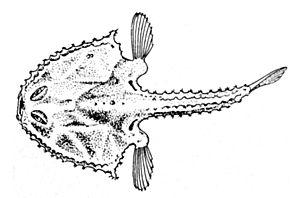
Les poisson chauve-souris ou ogcocephalidés forment une famille de poissons benthiques. Ils vivent dans les eaux profondes de l'Atlantique, de l'océan Indien et de l'Ouest du Pacifique.